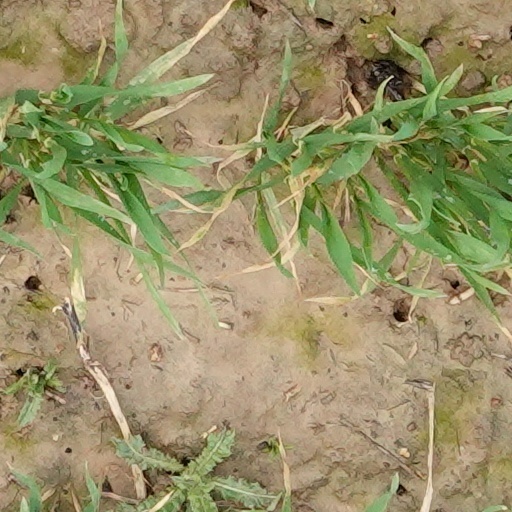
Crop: wheat